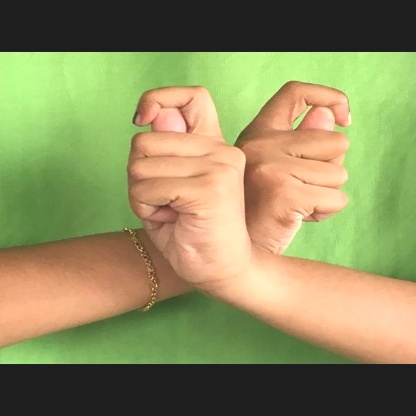
Mudra: Berunda